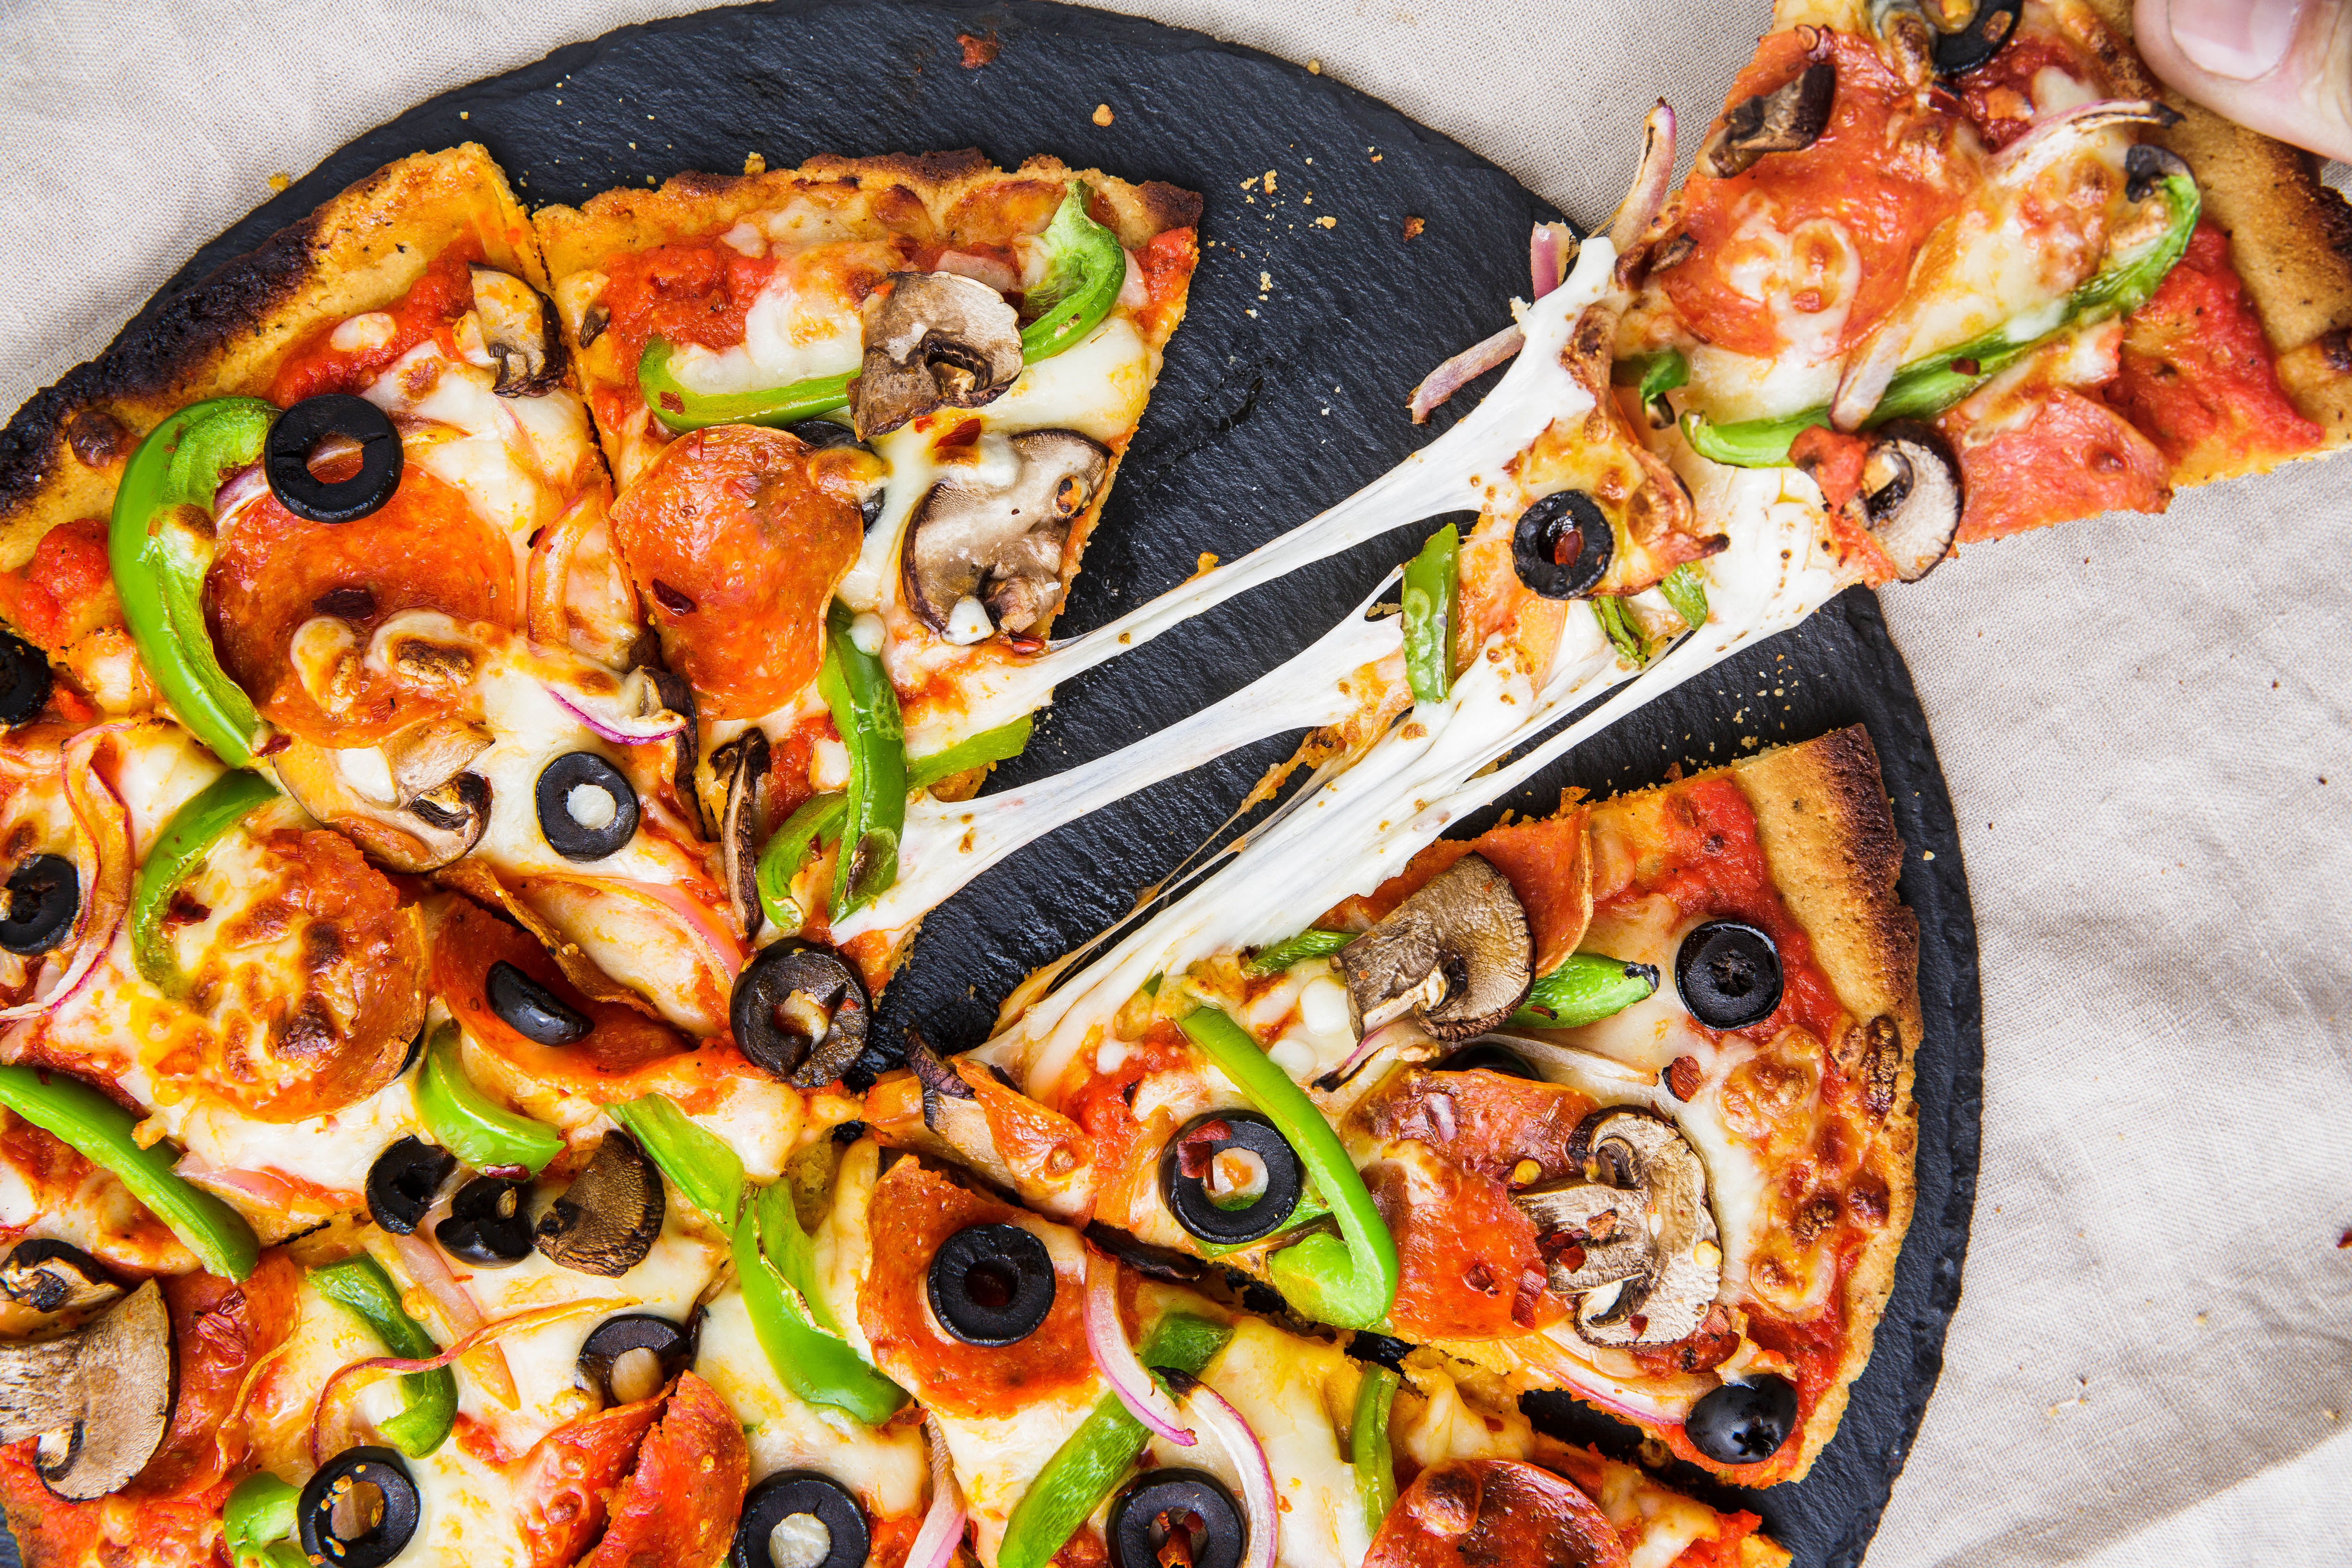
Dish: pizza